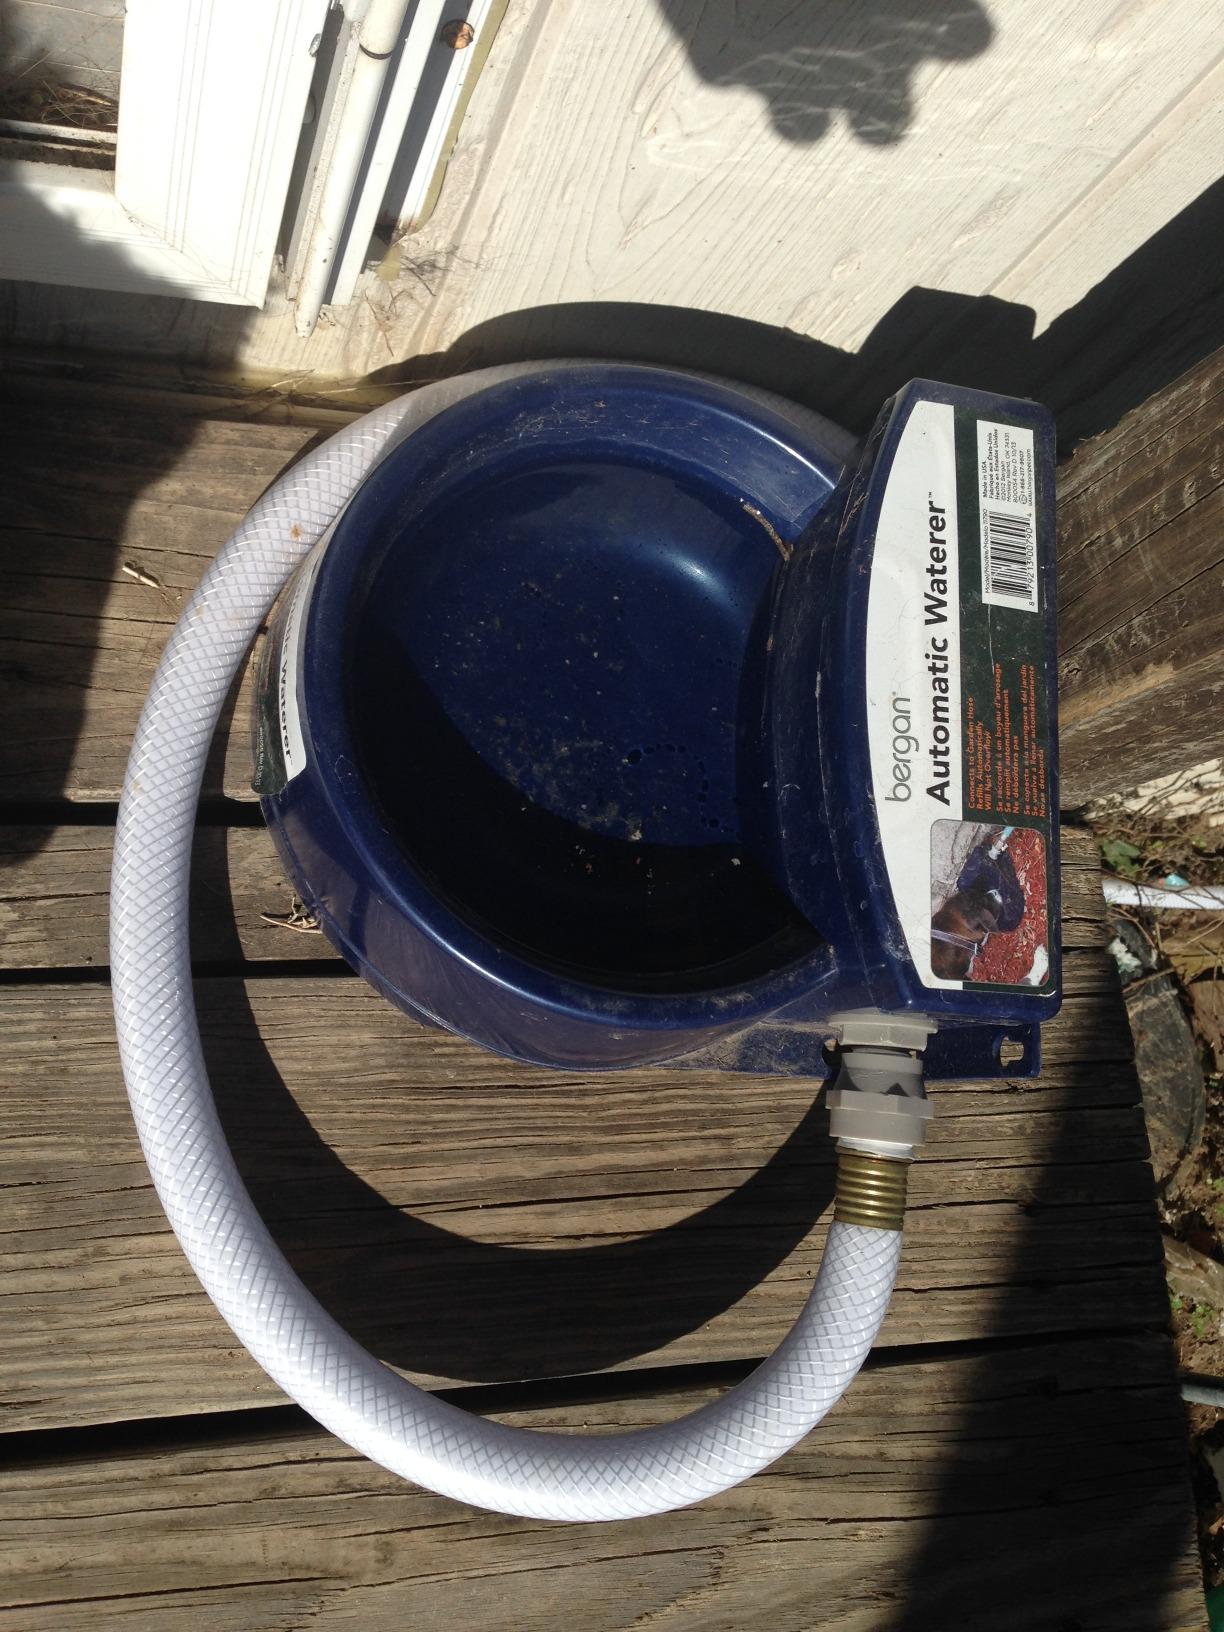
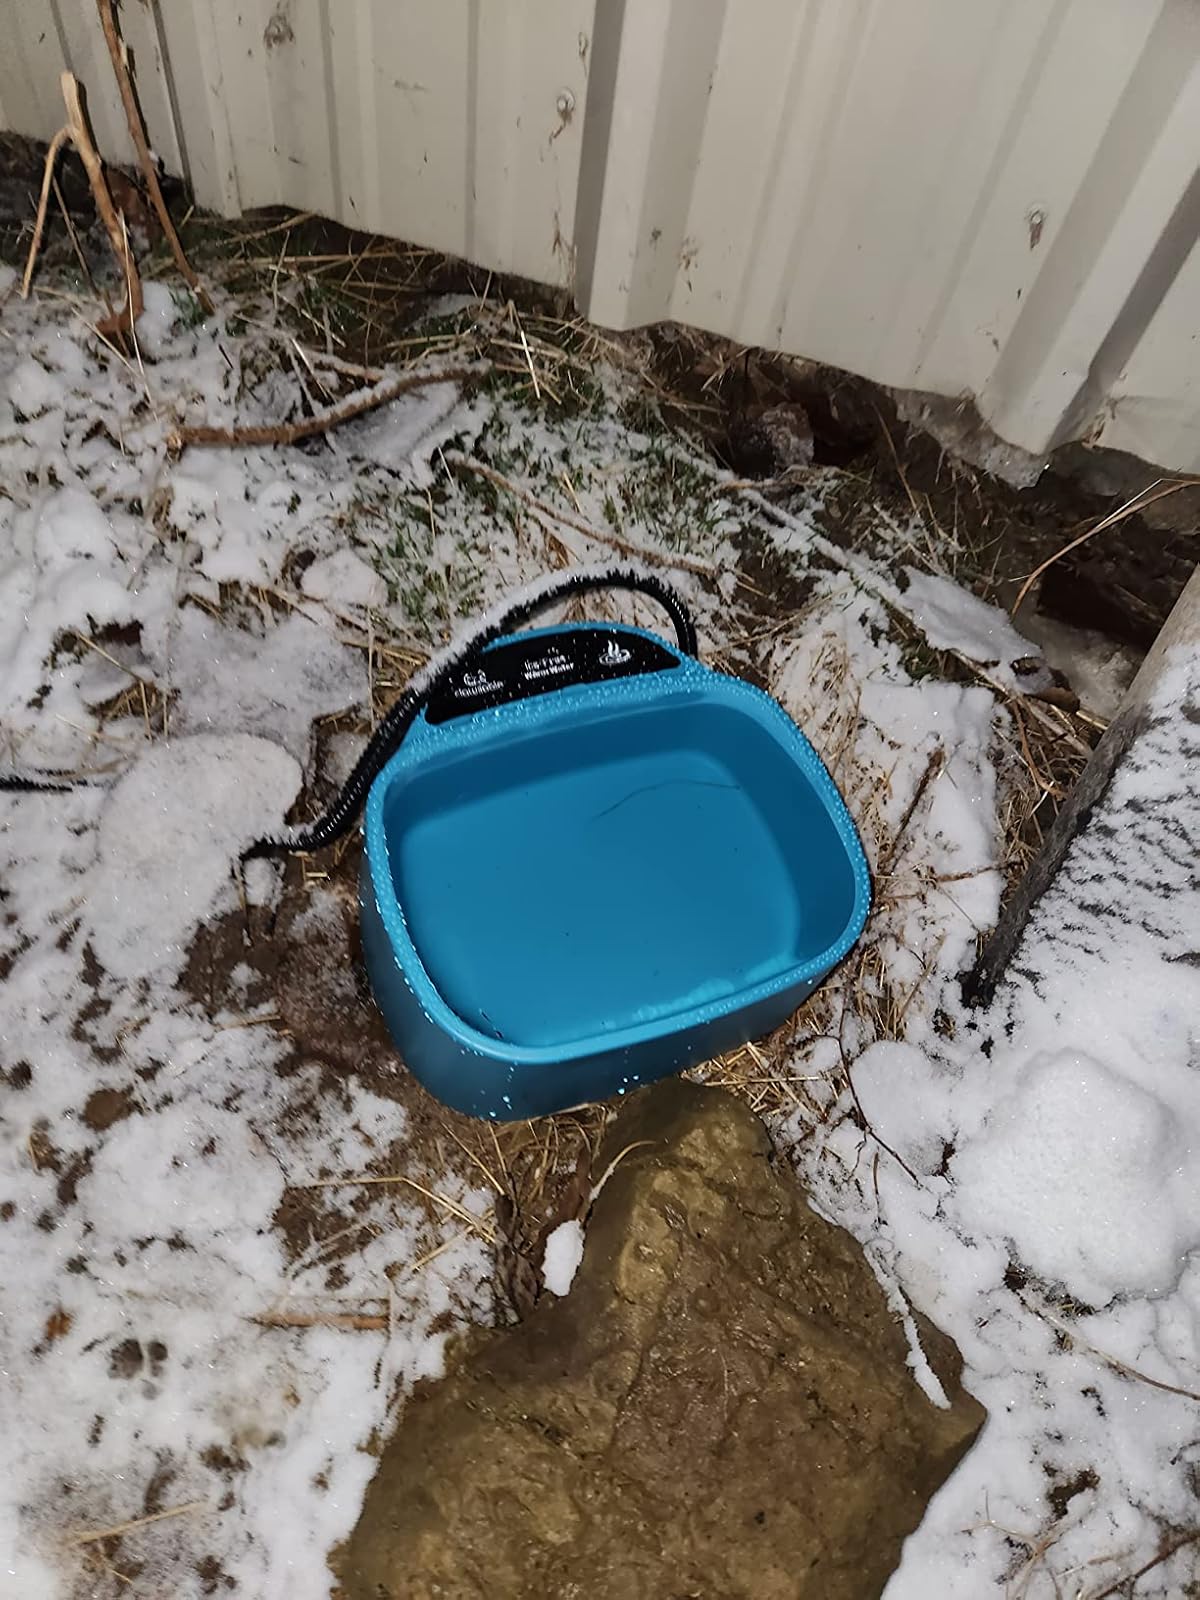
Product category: items_bowl
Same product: no